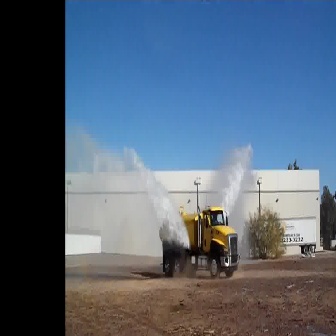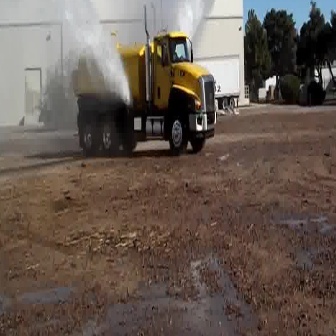
  Please identify the target specified by the bounding box [158,195,240,277] in the first image and locate it in the second image. Return the coordinates in [x_min,y_min,x_max,y_max] format.
Answer: [71,11,216,156]